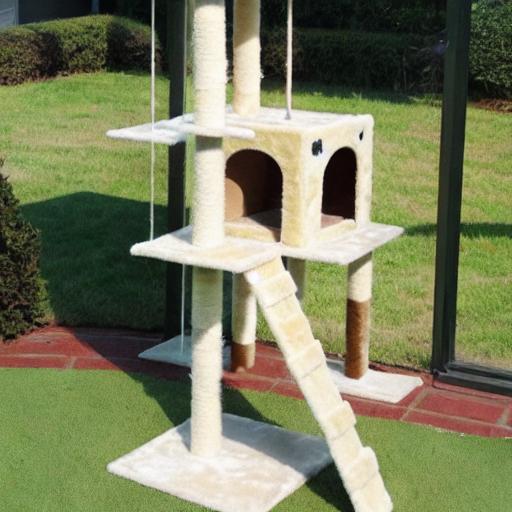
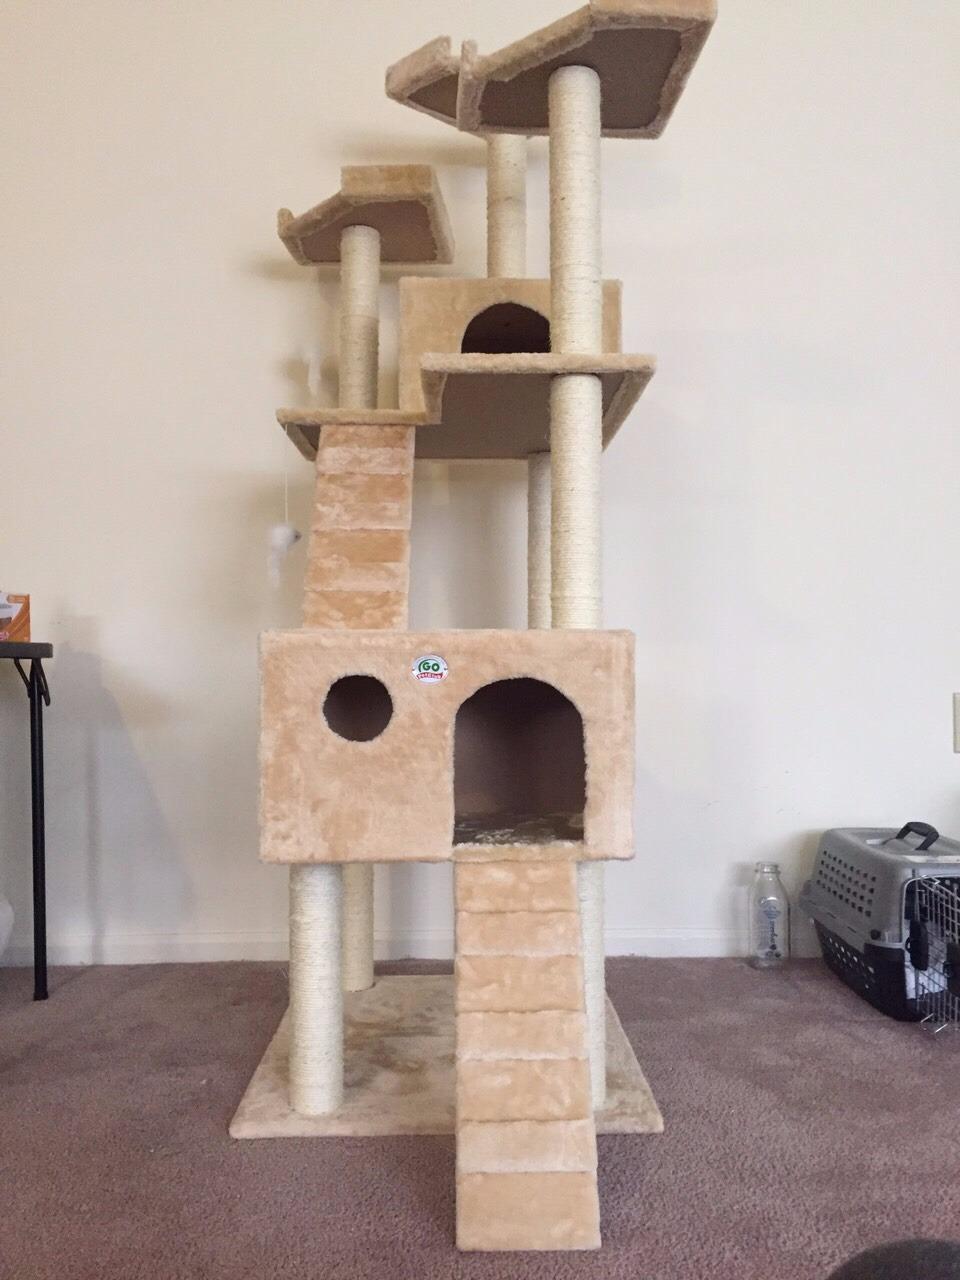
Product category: items_cat tree
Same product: no